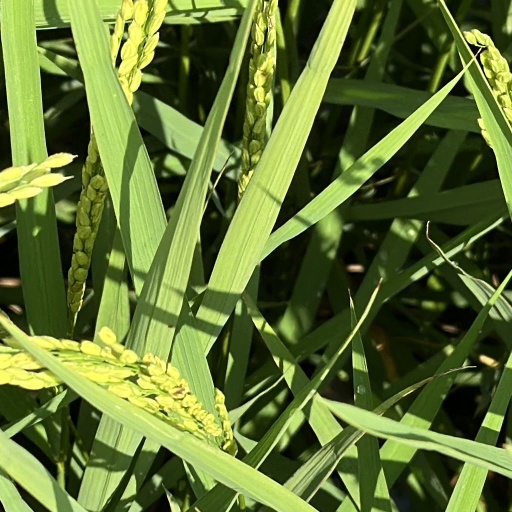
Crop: rice